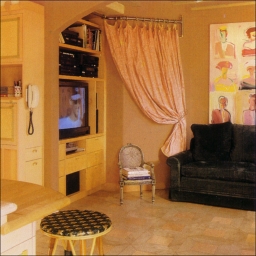
Room type: livingroom